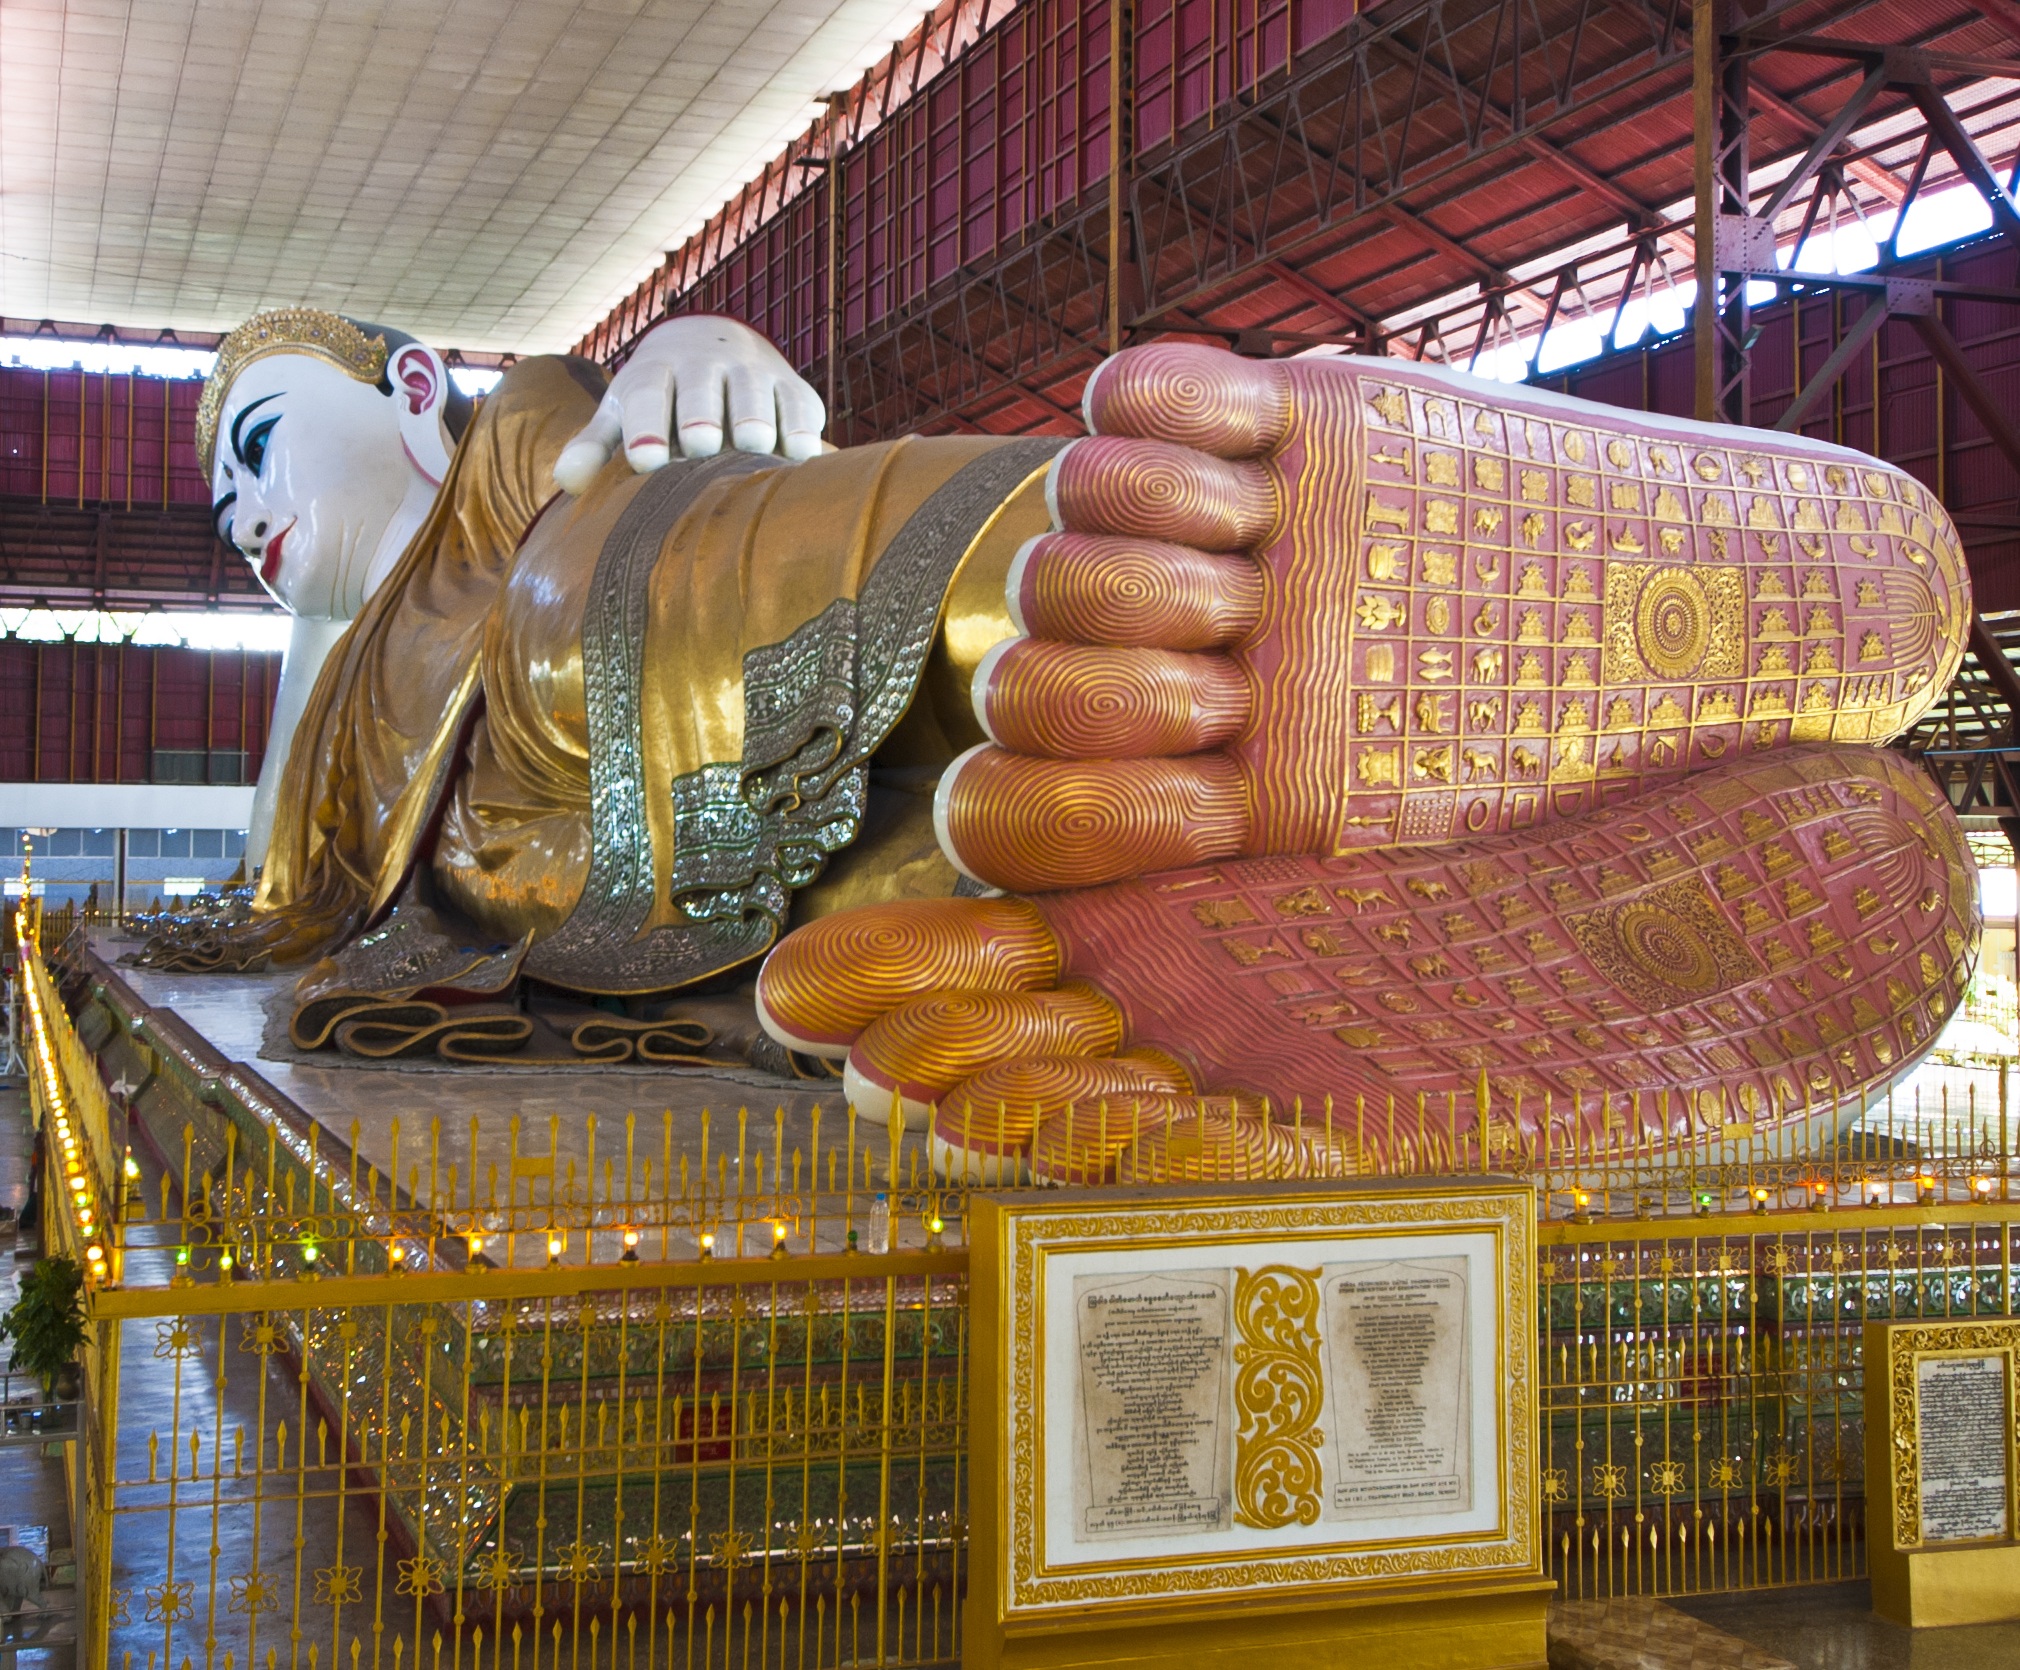
travel, statue, food, asia, meat, stall, buddha, posture, myanmar, burma